Wells Harbour

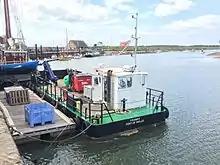
Port of Wells service vessel Frank-T in Wells Harbour

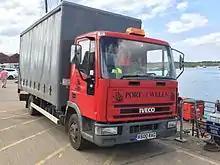
Port of Wells service vehicle on the quayside

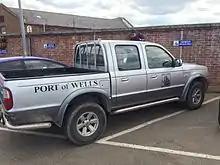
Port of Wells patrol vehicle near the Harbourmaster's office

Wells Harbour is legally administered by a panel of commissioners named the Wells Harbour Commissioners. The commissioners operate the harbour under the trading name "Port of Wells", and they employ a Harbourmaster, three Deputy Harbourmasters, and a number of other staff including administrators, ships' crew, and both land-based and sea-based patrols. The commissioners came into being in 1663 under an Act of Parliament described as "an Act for repairing and better preserving the quay, creeks, channel and landing place of the Port of Wells in the County of Norfolk", and recently celebrated 350 years of operation. Under the title "Port of Wells" the commissioners currently operate six vessels and several land vehicles. The commissioners also operate a "Beach Patrol" of five uniformed officers who patrol the harbour, creek, and beach, offering advice, and preventing by-laws infringements.